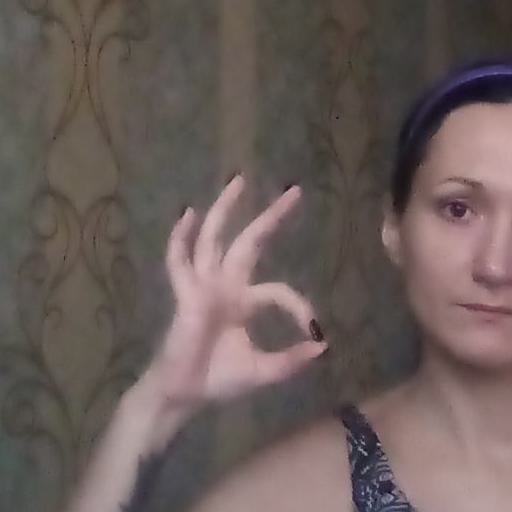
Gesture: ok